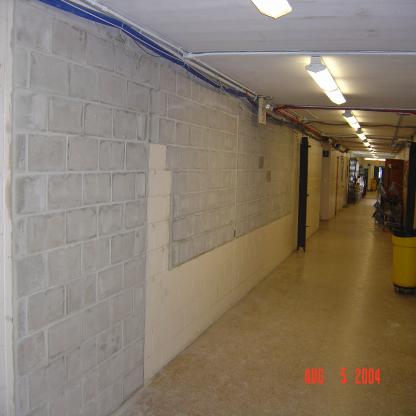
Scene: Indoor